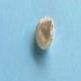
Maize quality: Bad